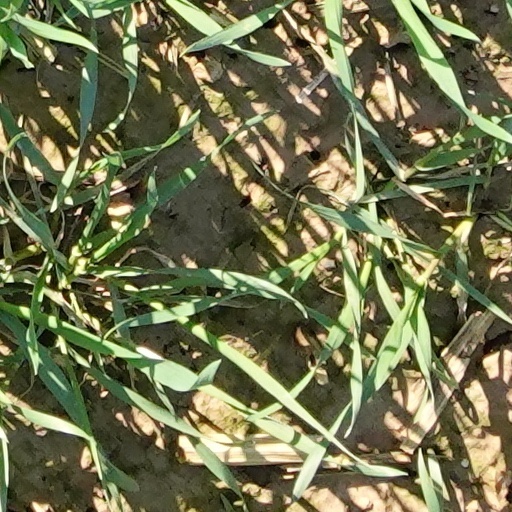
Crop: wheat